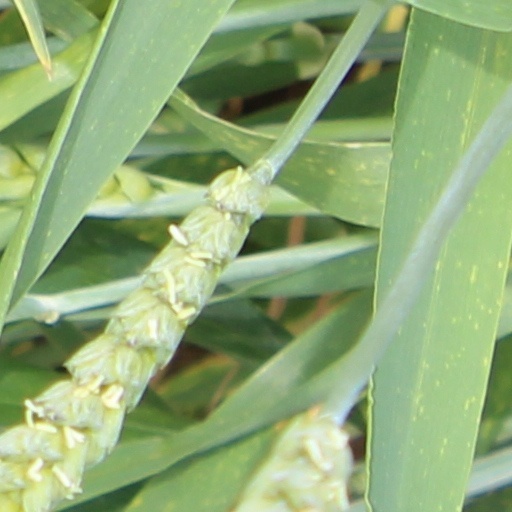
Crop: wheat